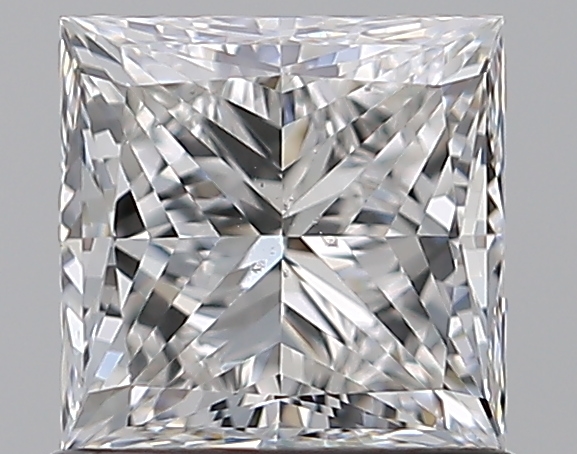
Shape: princess
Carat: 1
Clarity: SI1
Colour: F
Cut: EX
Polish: VG
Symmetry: VG
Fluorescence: N
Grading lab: GIA
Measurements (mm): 5.3 x 5.28 x 3.81